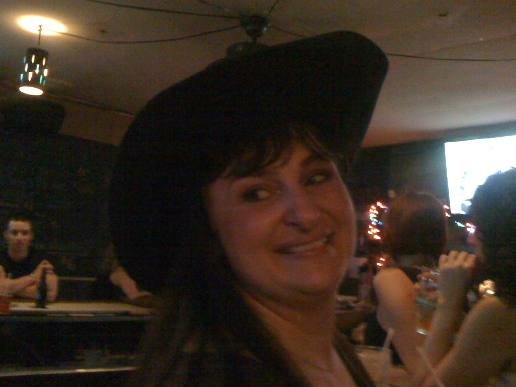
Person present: Yes